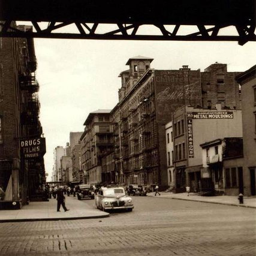
southwest corner of 20th street and 1st avenue .